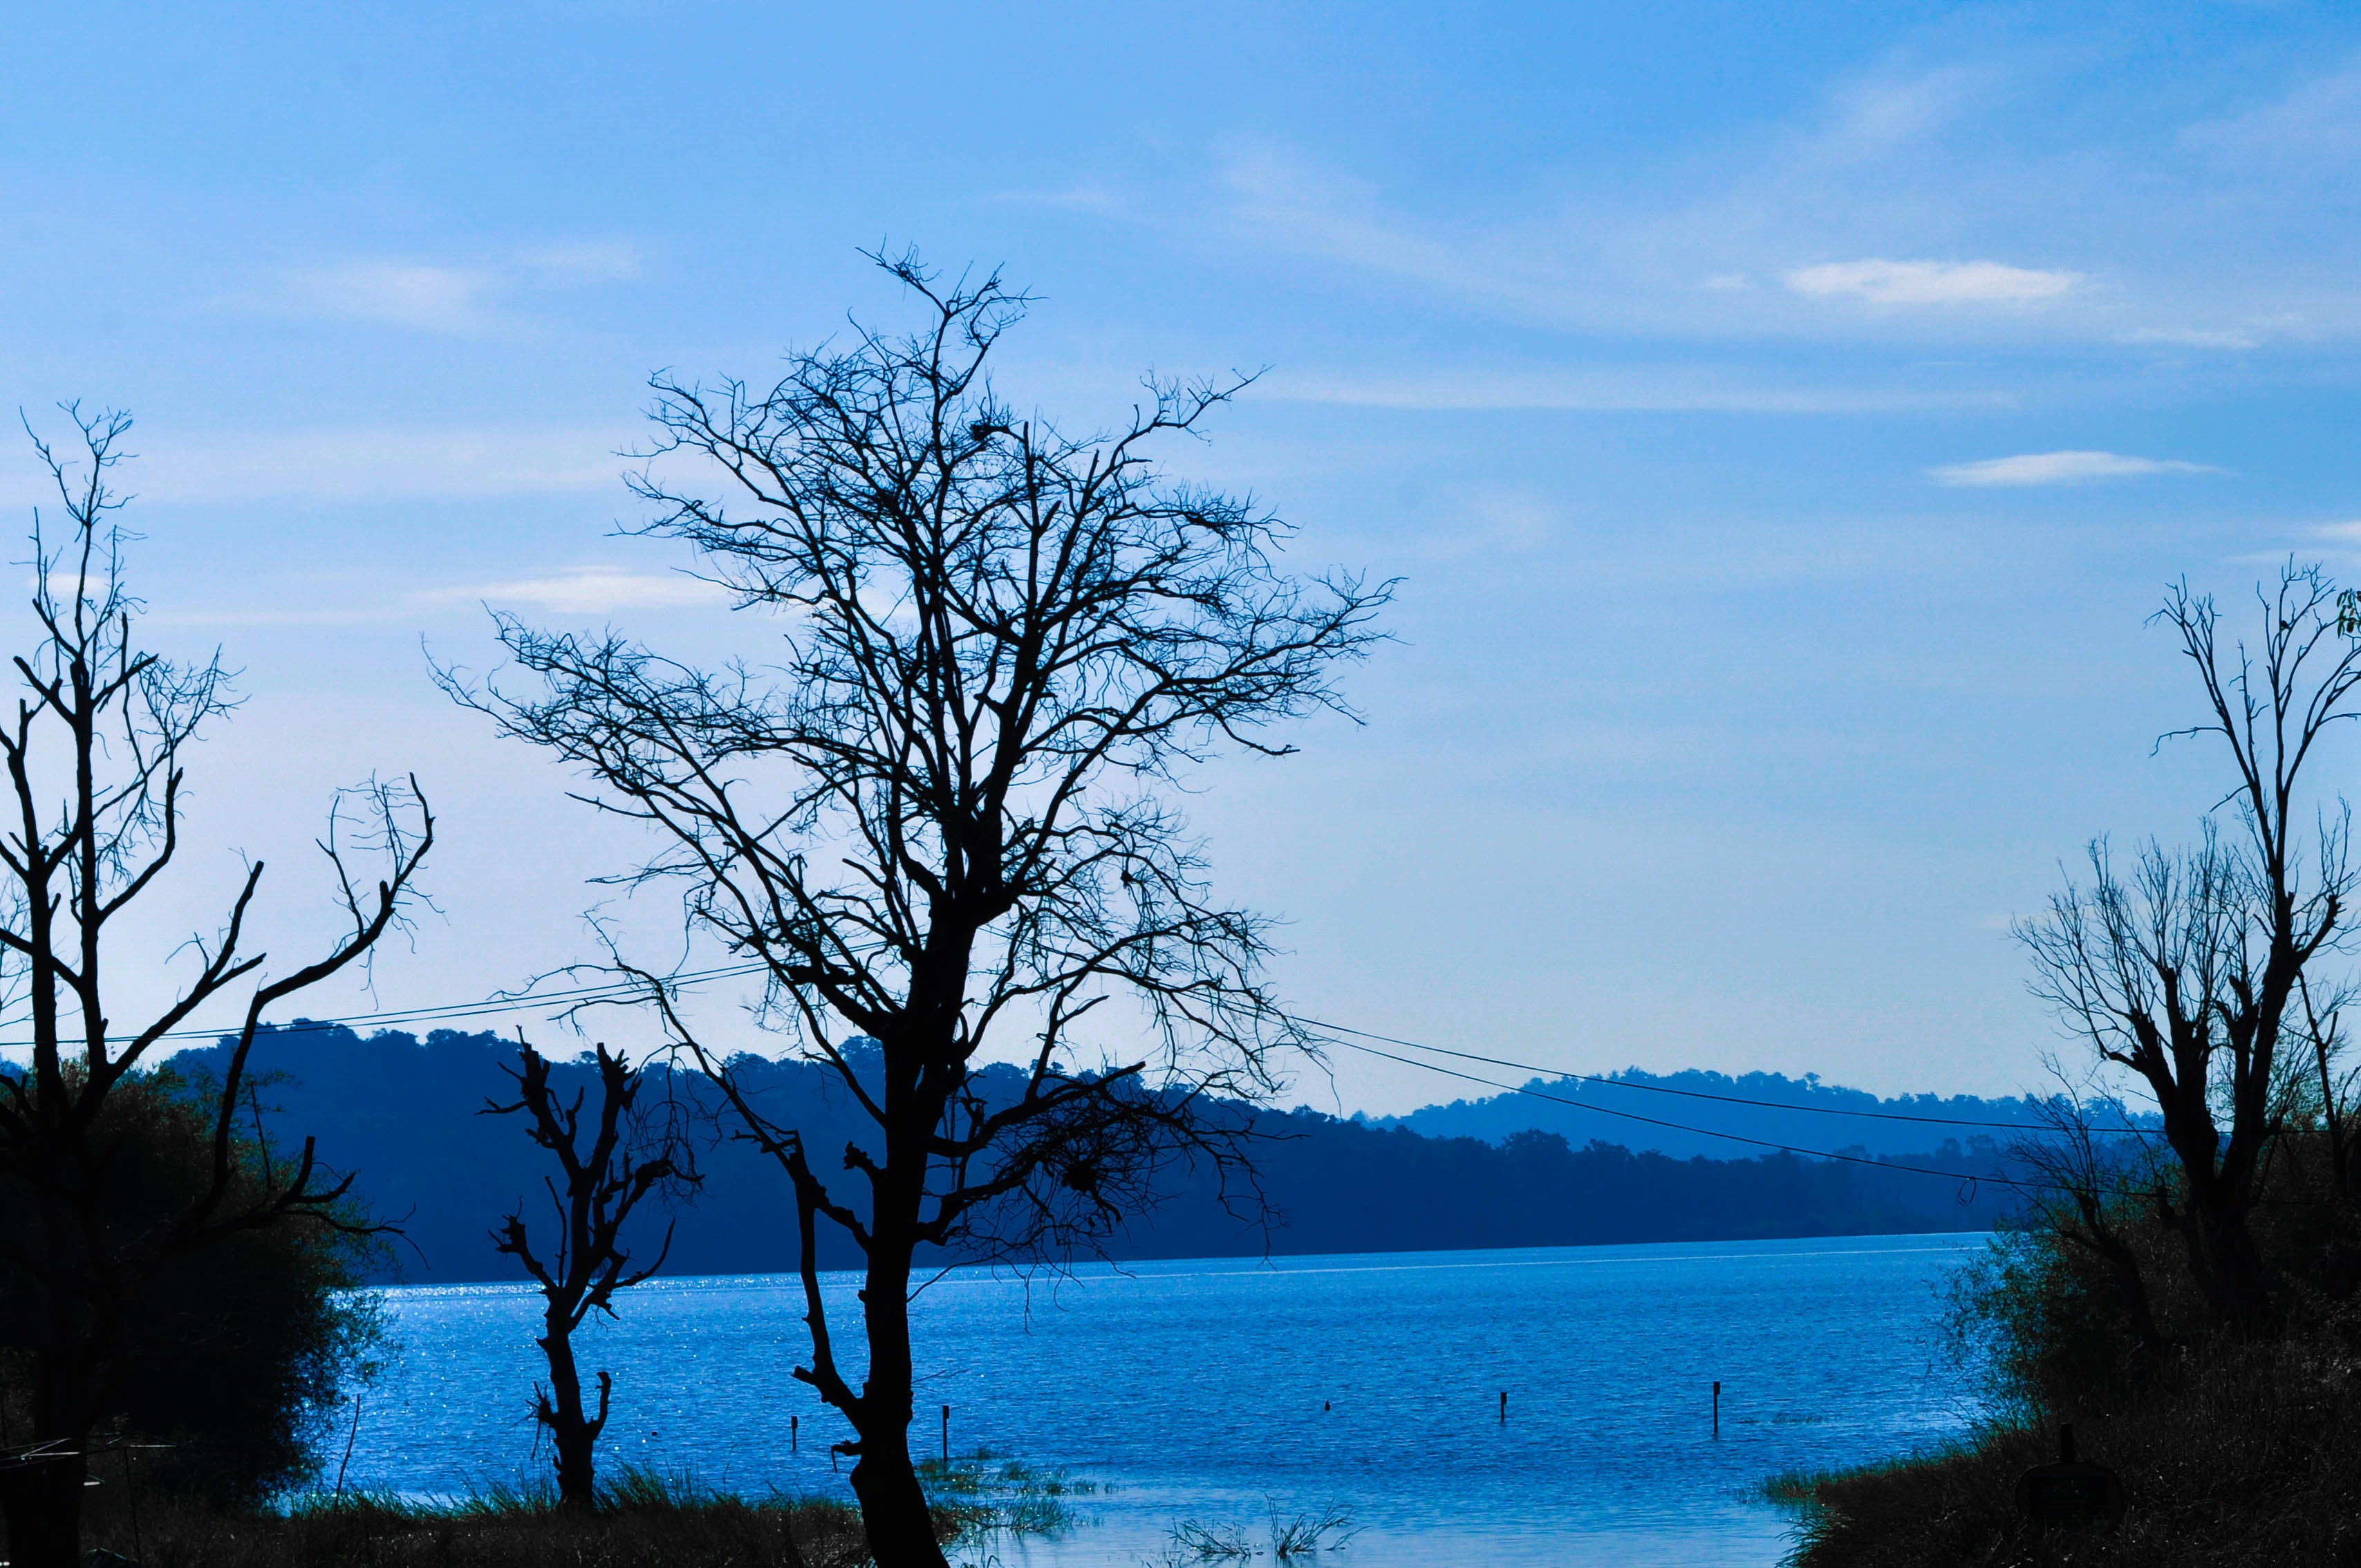
landscape, tree, water, nature, branch, mountain, snow, winter, cloud, plant, sky, morning, lake, dawn, river, dark, dusk, wild, environment, tranquility, evening, reflection, flowing, scenic, peaceful, natural, scenery, hillside, blue, flora, season, plants, trees, outdoors, hills, mountains, branches, landscapes, lakes, silhouettes, evenings, mornings, atmospheric phenomenon, woody plant